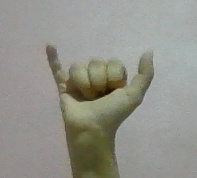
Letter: ya